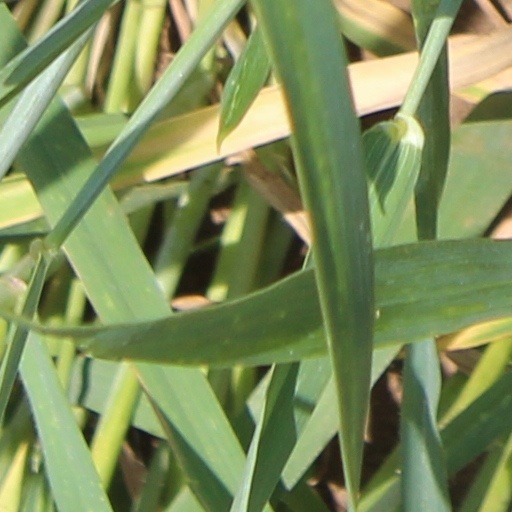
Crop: wheat